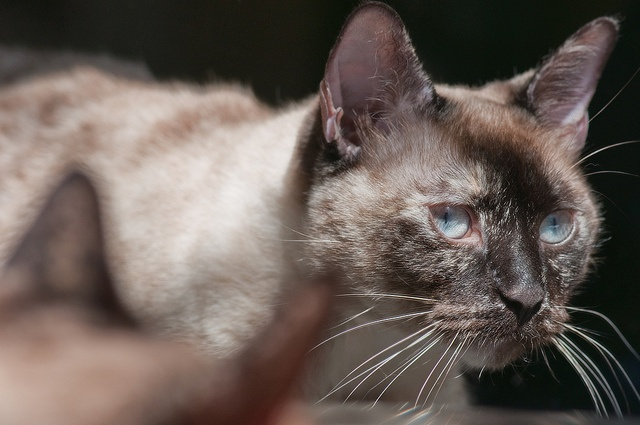
A cat with blues eyes sitting on a table.
An old siamese cat with long whiskers is sitting next to another cat.
A brown and white Siamese cat with blue eyes.
this gray and brown cat has light blue eyes
A cat is staring ahead as the back another cat's head is seen in front of him.